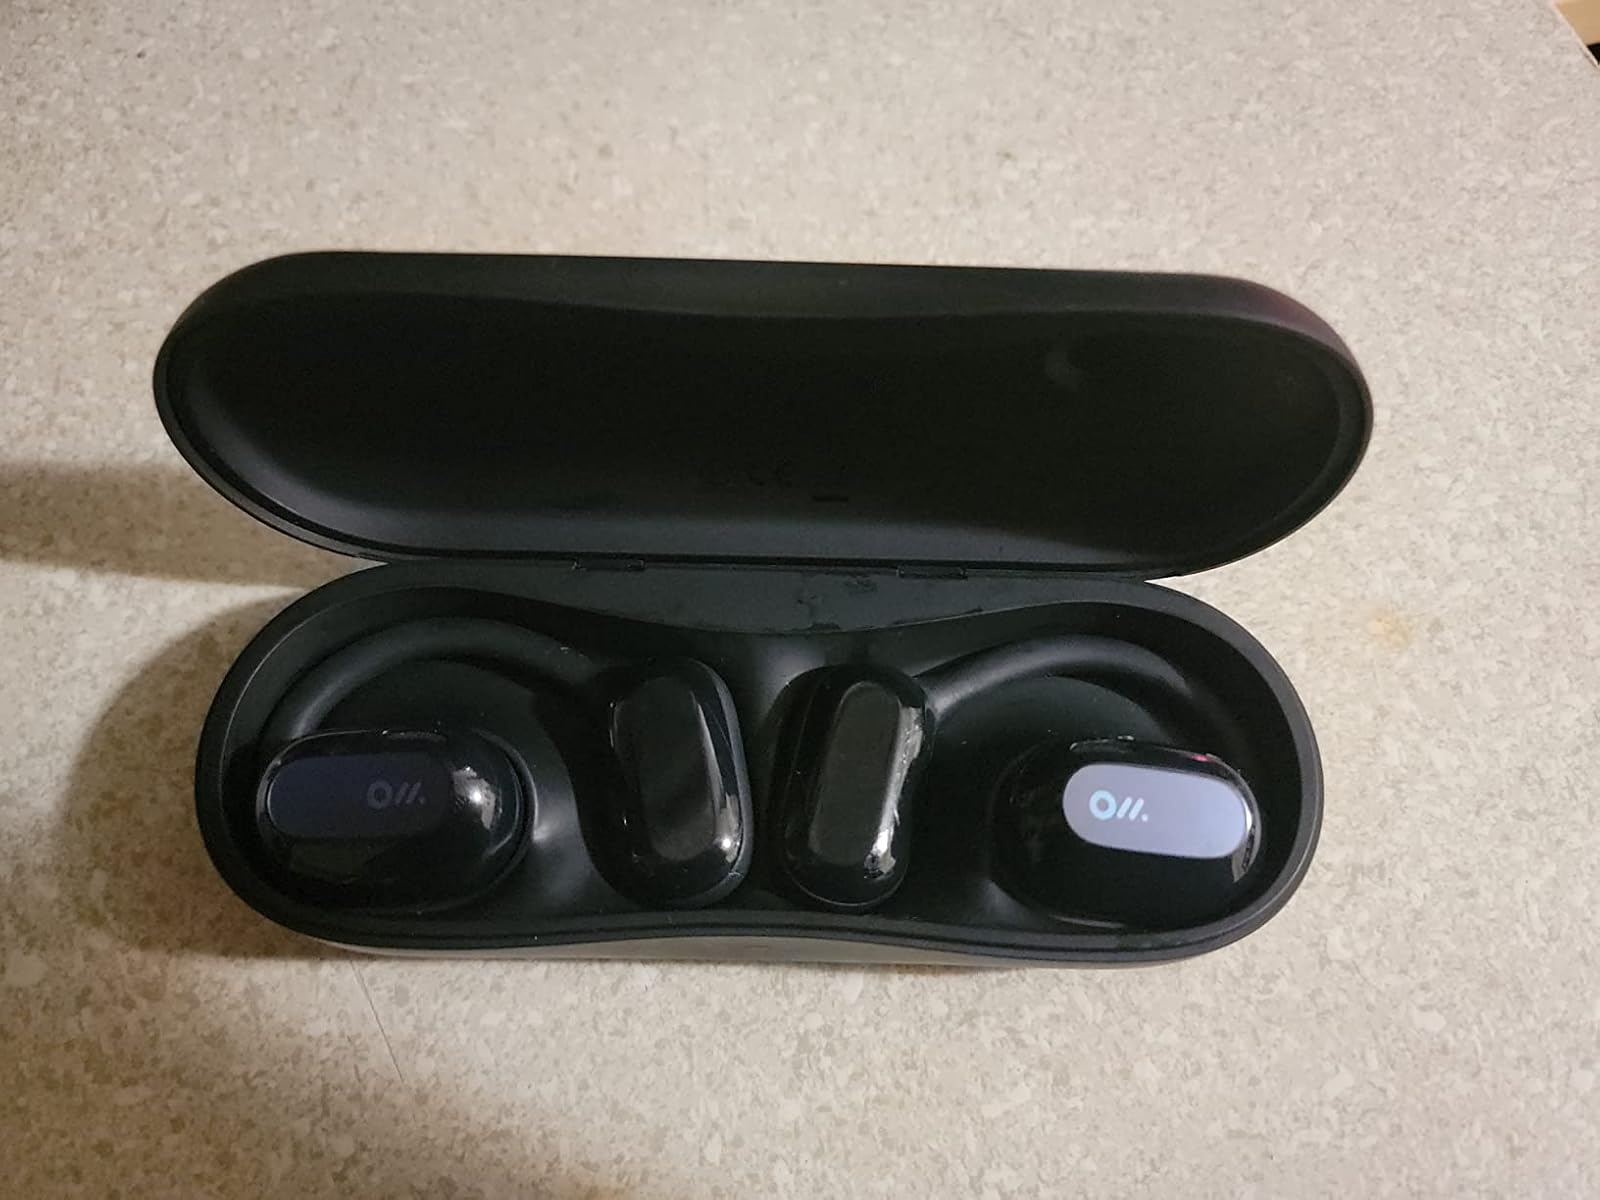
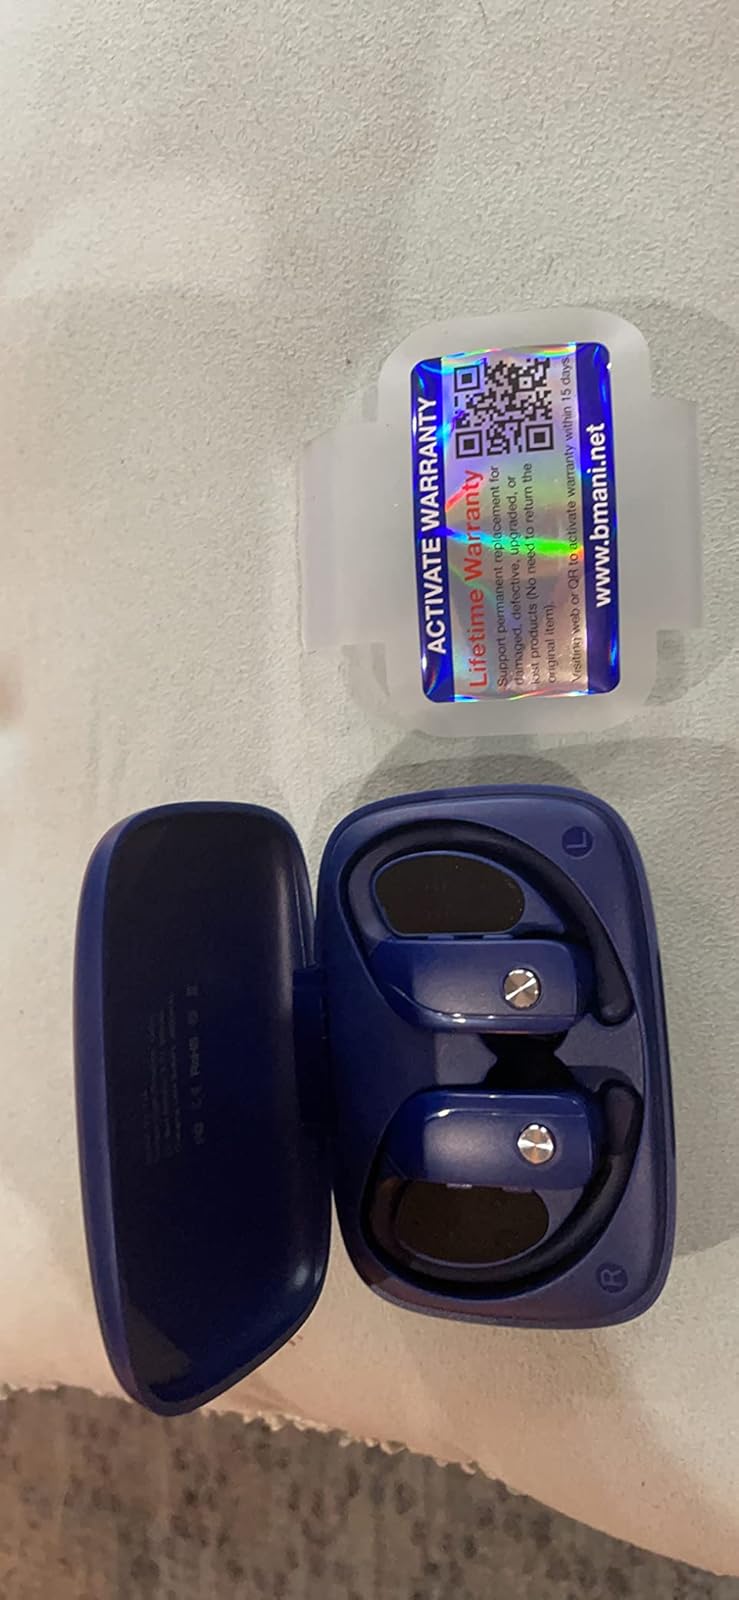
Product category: earbuds
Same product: no